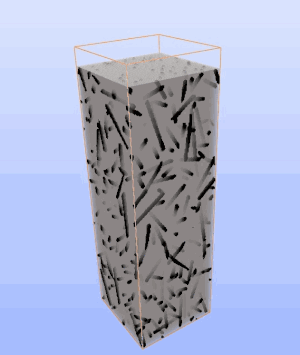
Un bouclier thermique, dans le domaine de l'astronautique, est destiné à protéger un véhicule spatial lors de son entrée dans l'atmosphère d'une planète. La mécanique spatiale entraîne en effet une vitesse d'arrivée très élevée qui est, par exemple, comprise entre 7 et 12 kilomètres par seconde pour les engins pénétrant dans l'atmosphère terrestre et provenant d'une orbite terrestre ou lunaire. Dès que l'atmosphère devient plus dense, l'énorme énergie cinétique du véhicule est dissipée en énergie thermique, portant la température de sa surface à plusieurs milliers de degrés. Le bouclier thermique est chargé d'empêcher la chaleur d'atteindre la structure du véhicule pour éviter sa destruction et la perte du véhicule.